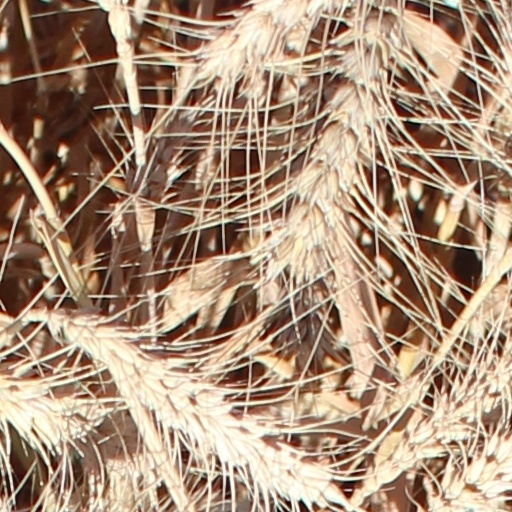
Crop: wheat